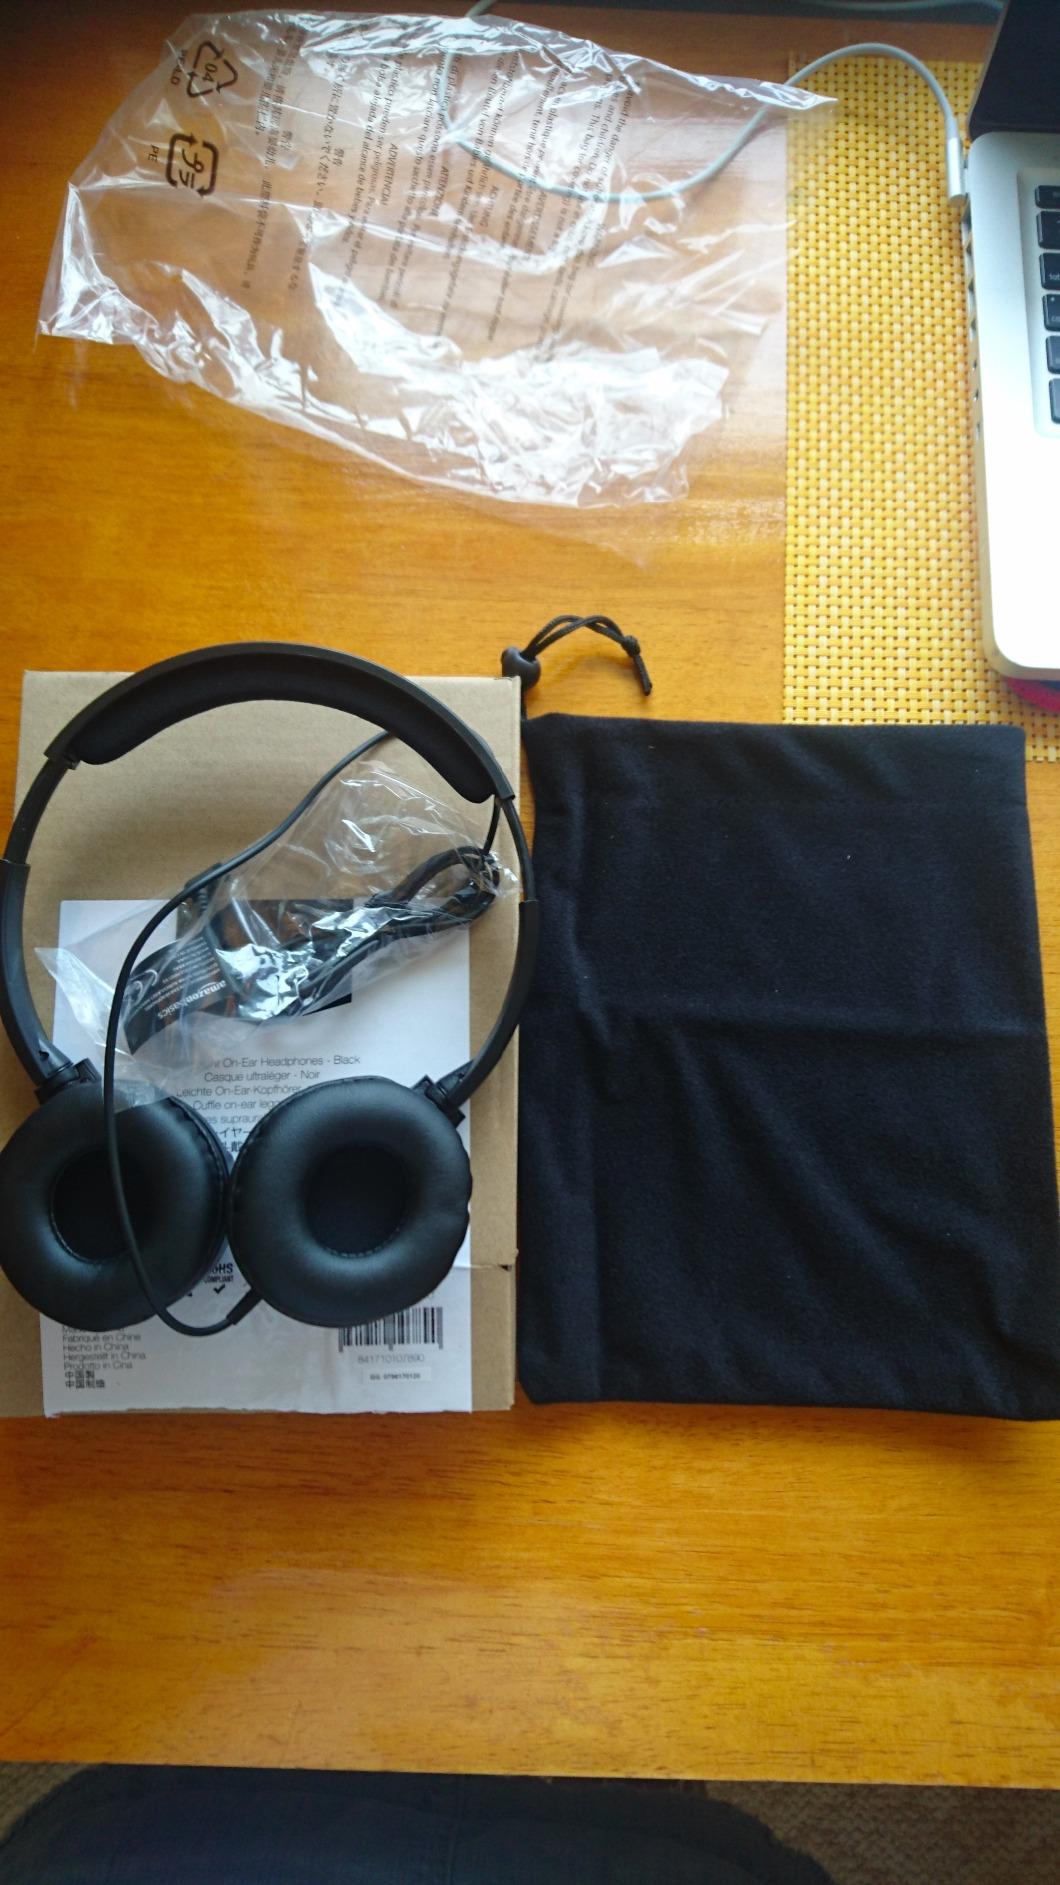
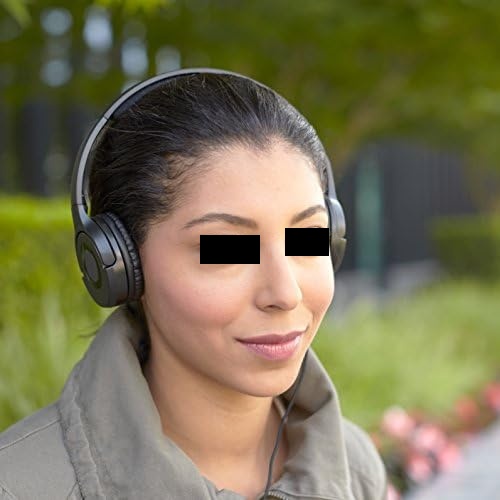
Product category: headphones
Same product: yes